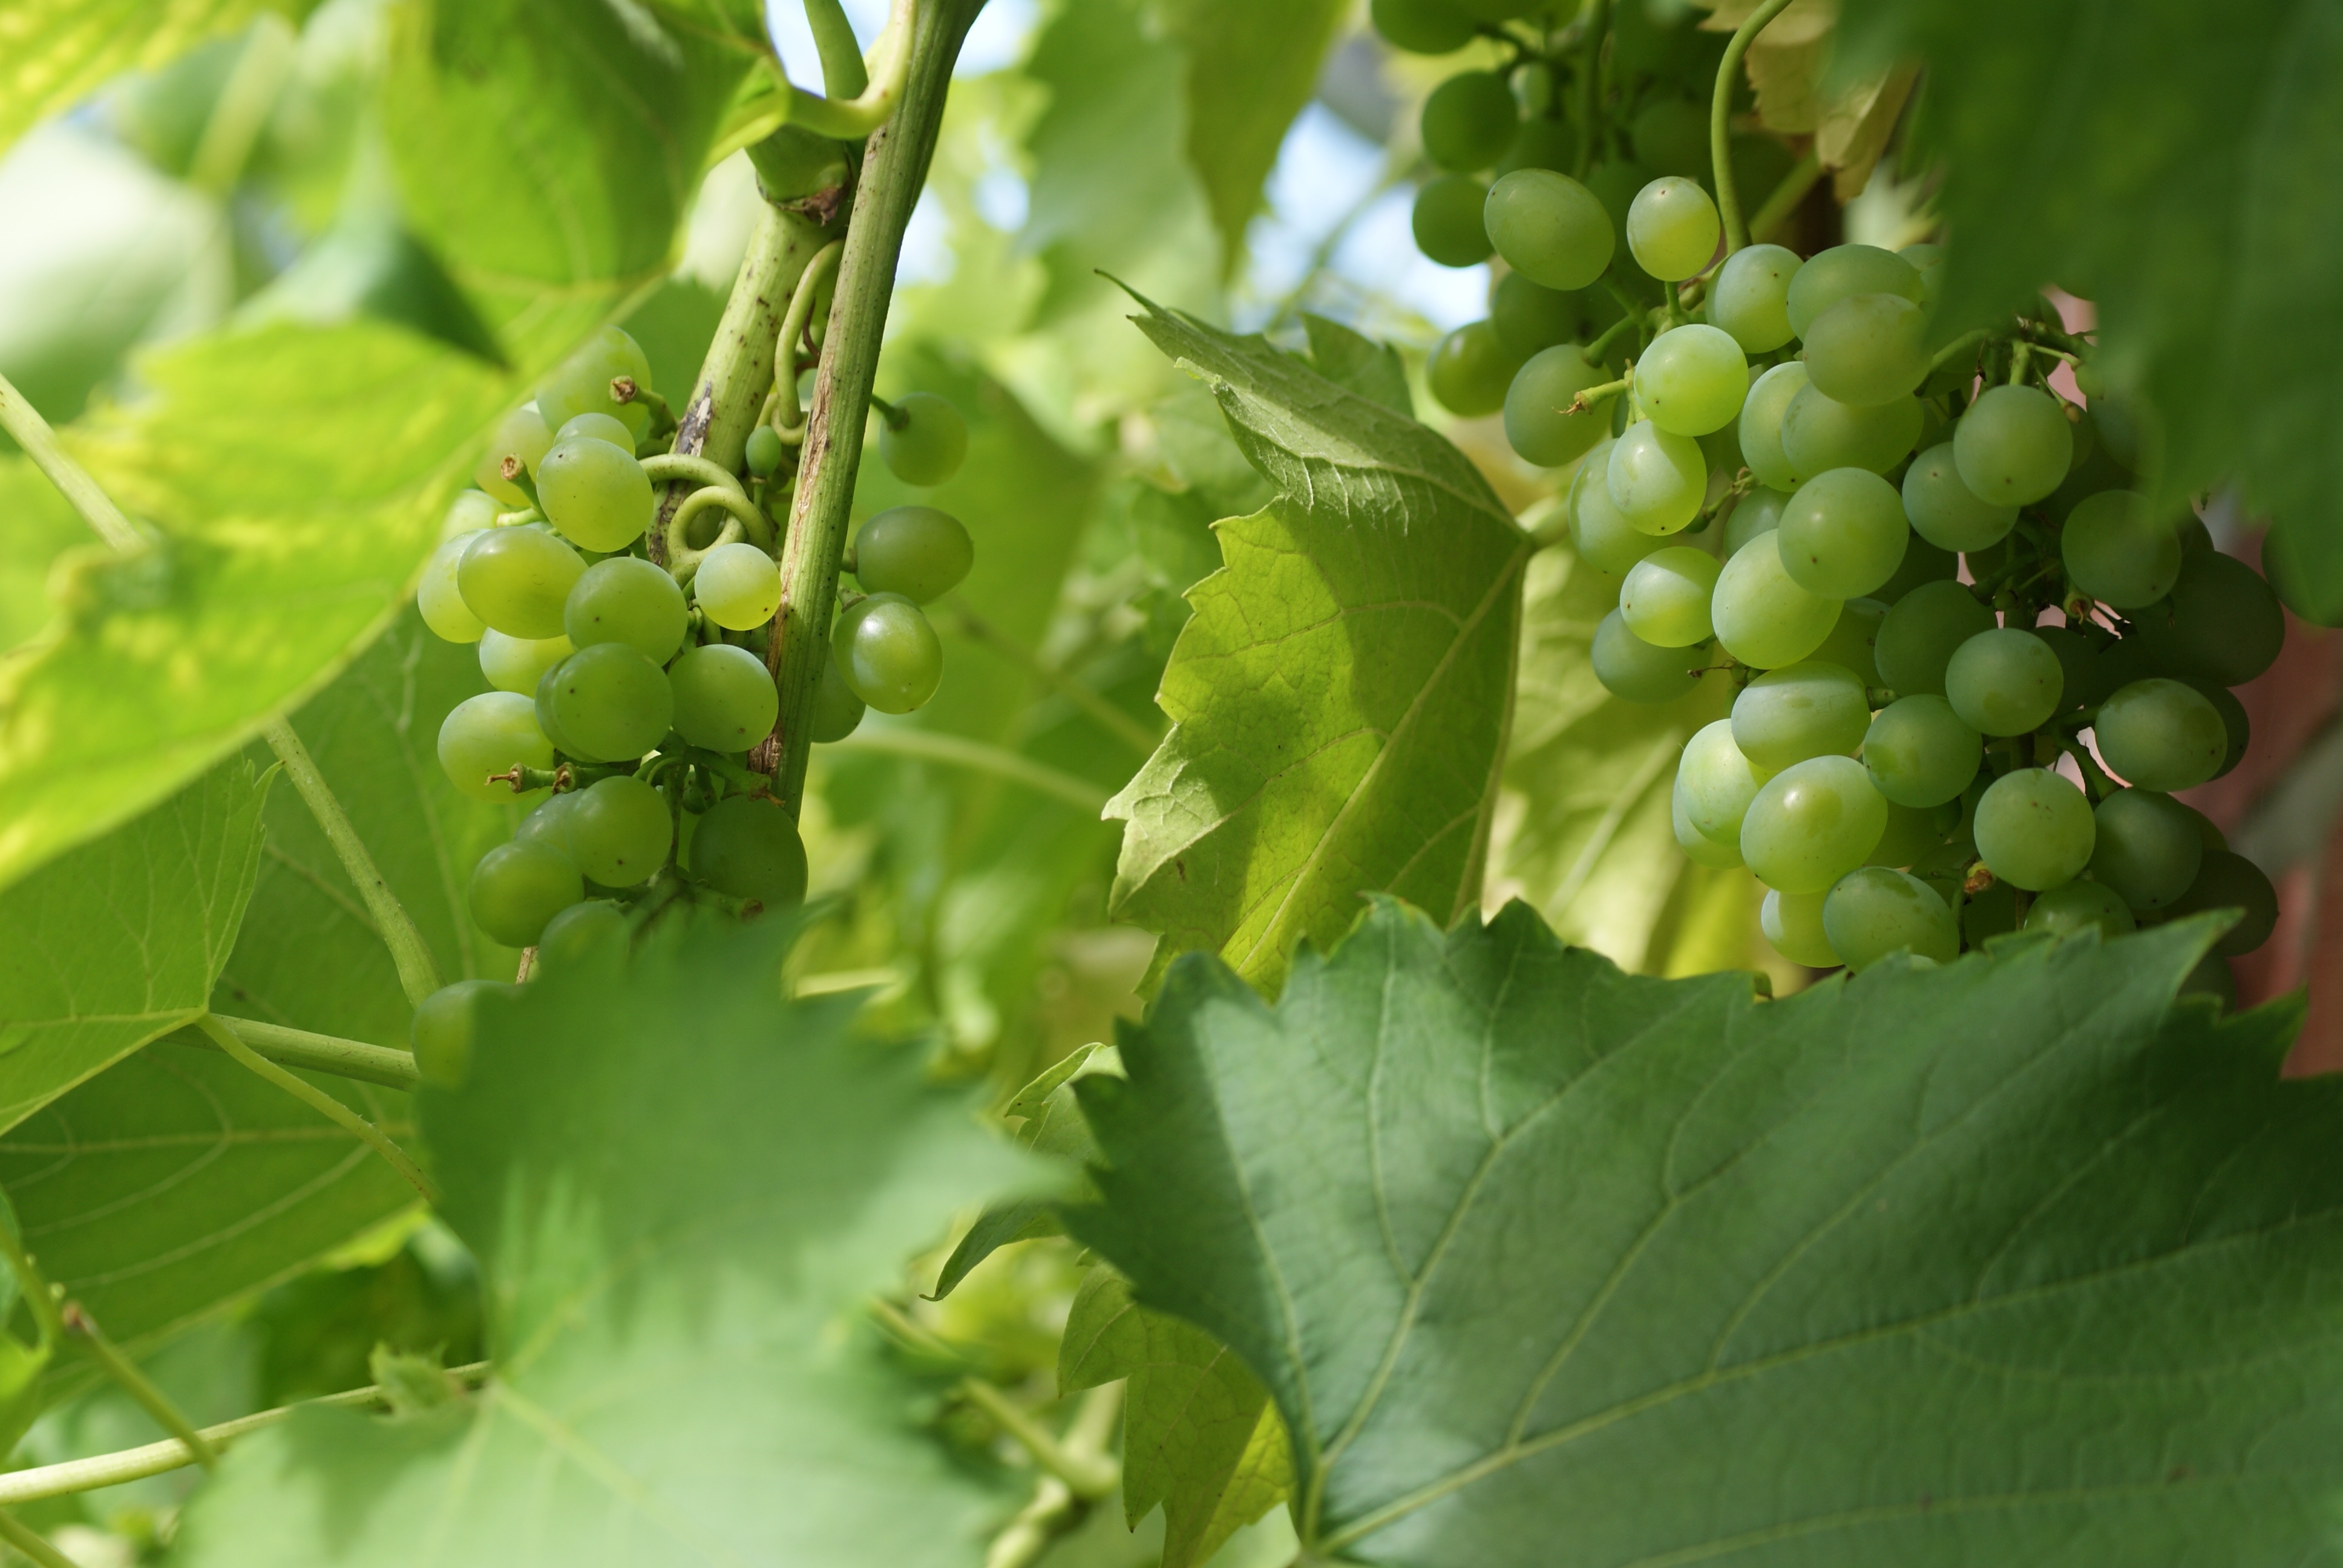
green, plant, food, tree, produce, botany, agriculture, land plant, fruit, leaf, flowering plant, flower, maidenhair tree, coccoloba uvifera, shrub